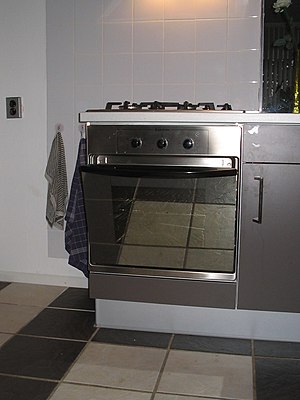
Ovn / Billeder
En ovn anvendes til opvarmning, madlavning eller fremstilling af håndværksmæssige og industrielle produkter.